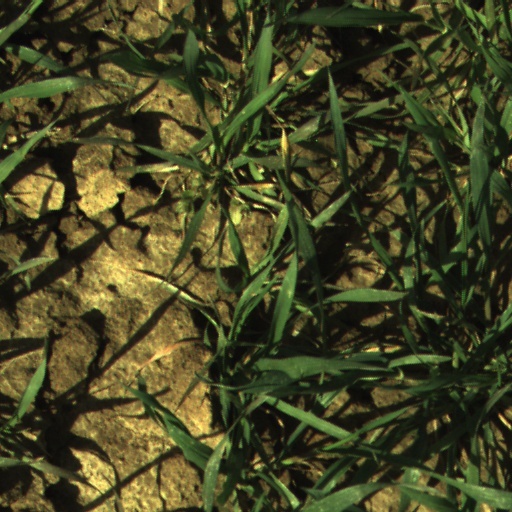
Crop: wheat